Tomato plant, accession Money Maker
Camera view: vertical (180 deg); turntable rotation: 180 degrees
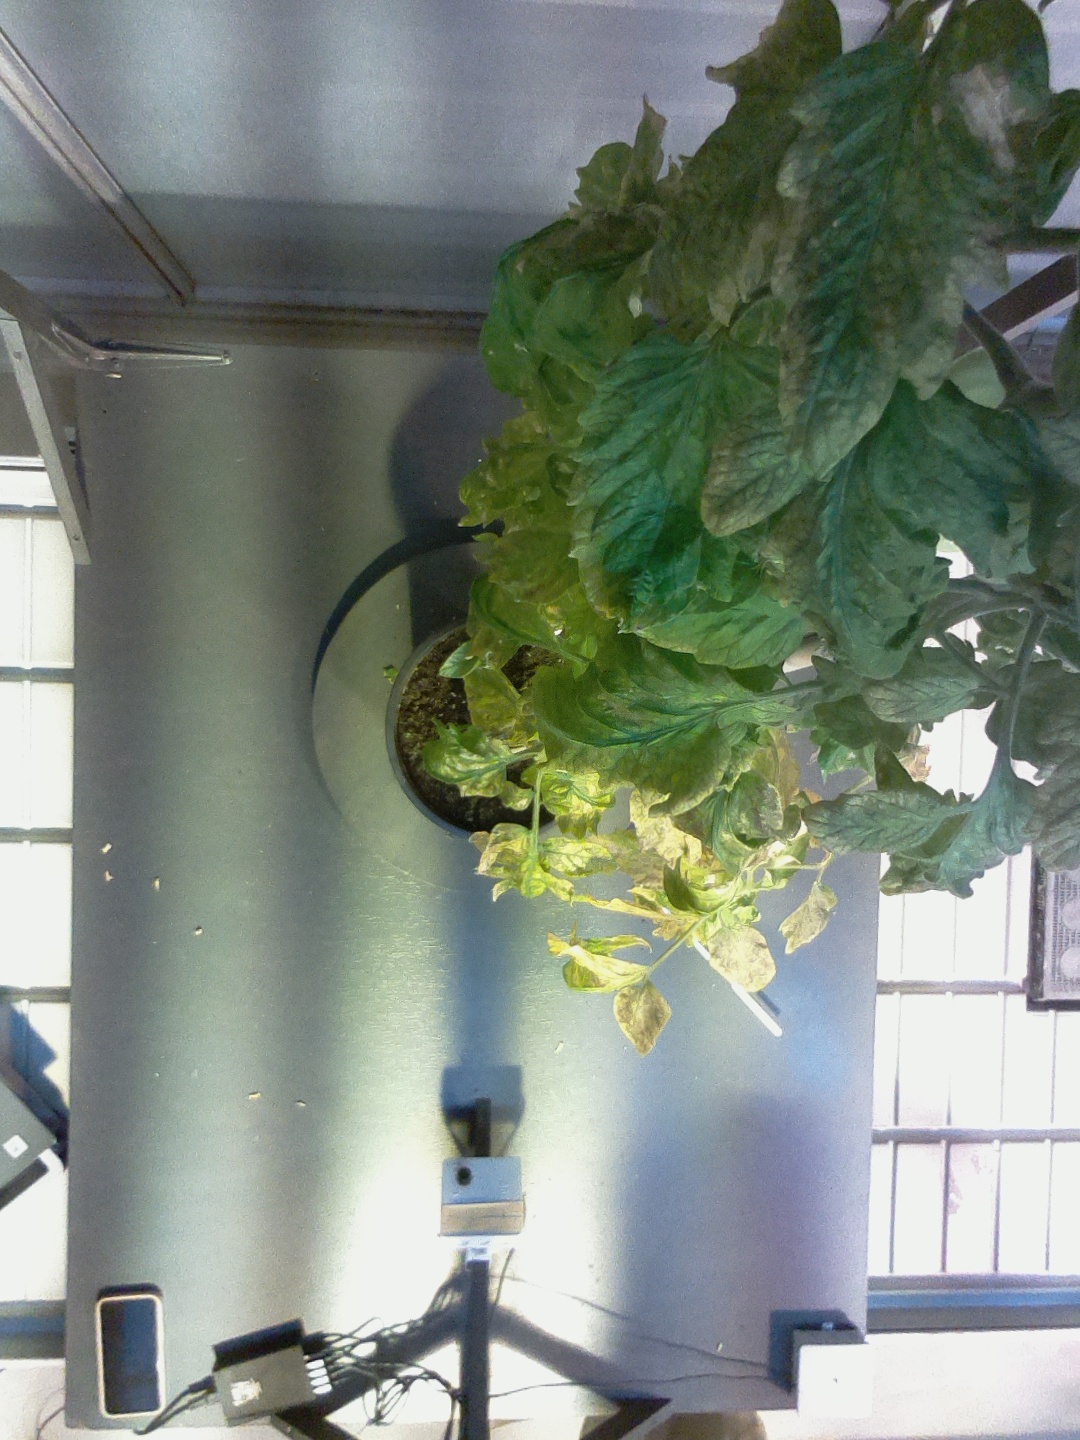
BBCH growth stage 79: 90% -100% of final fruit size